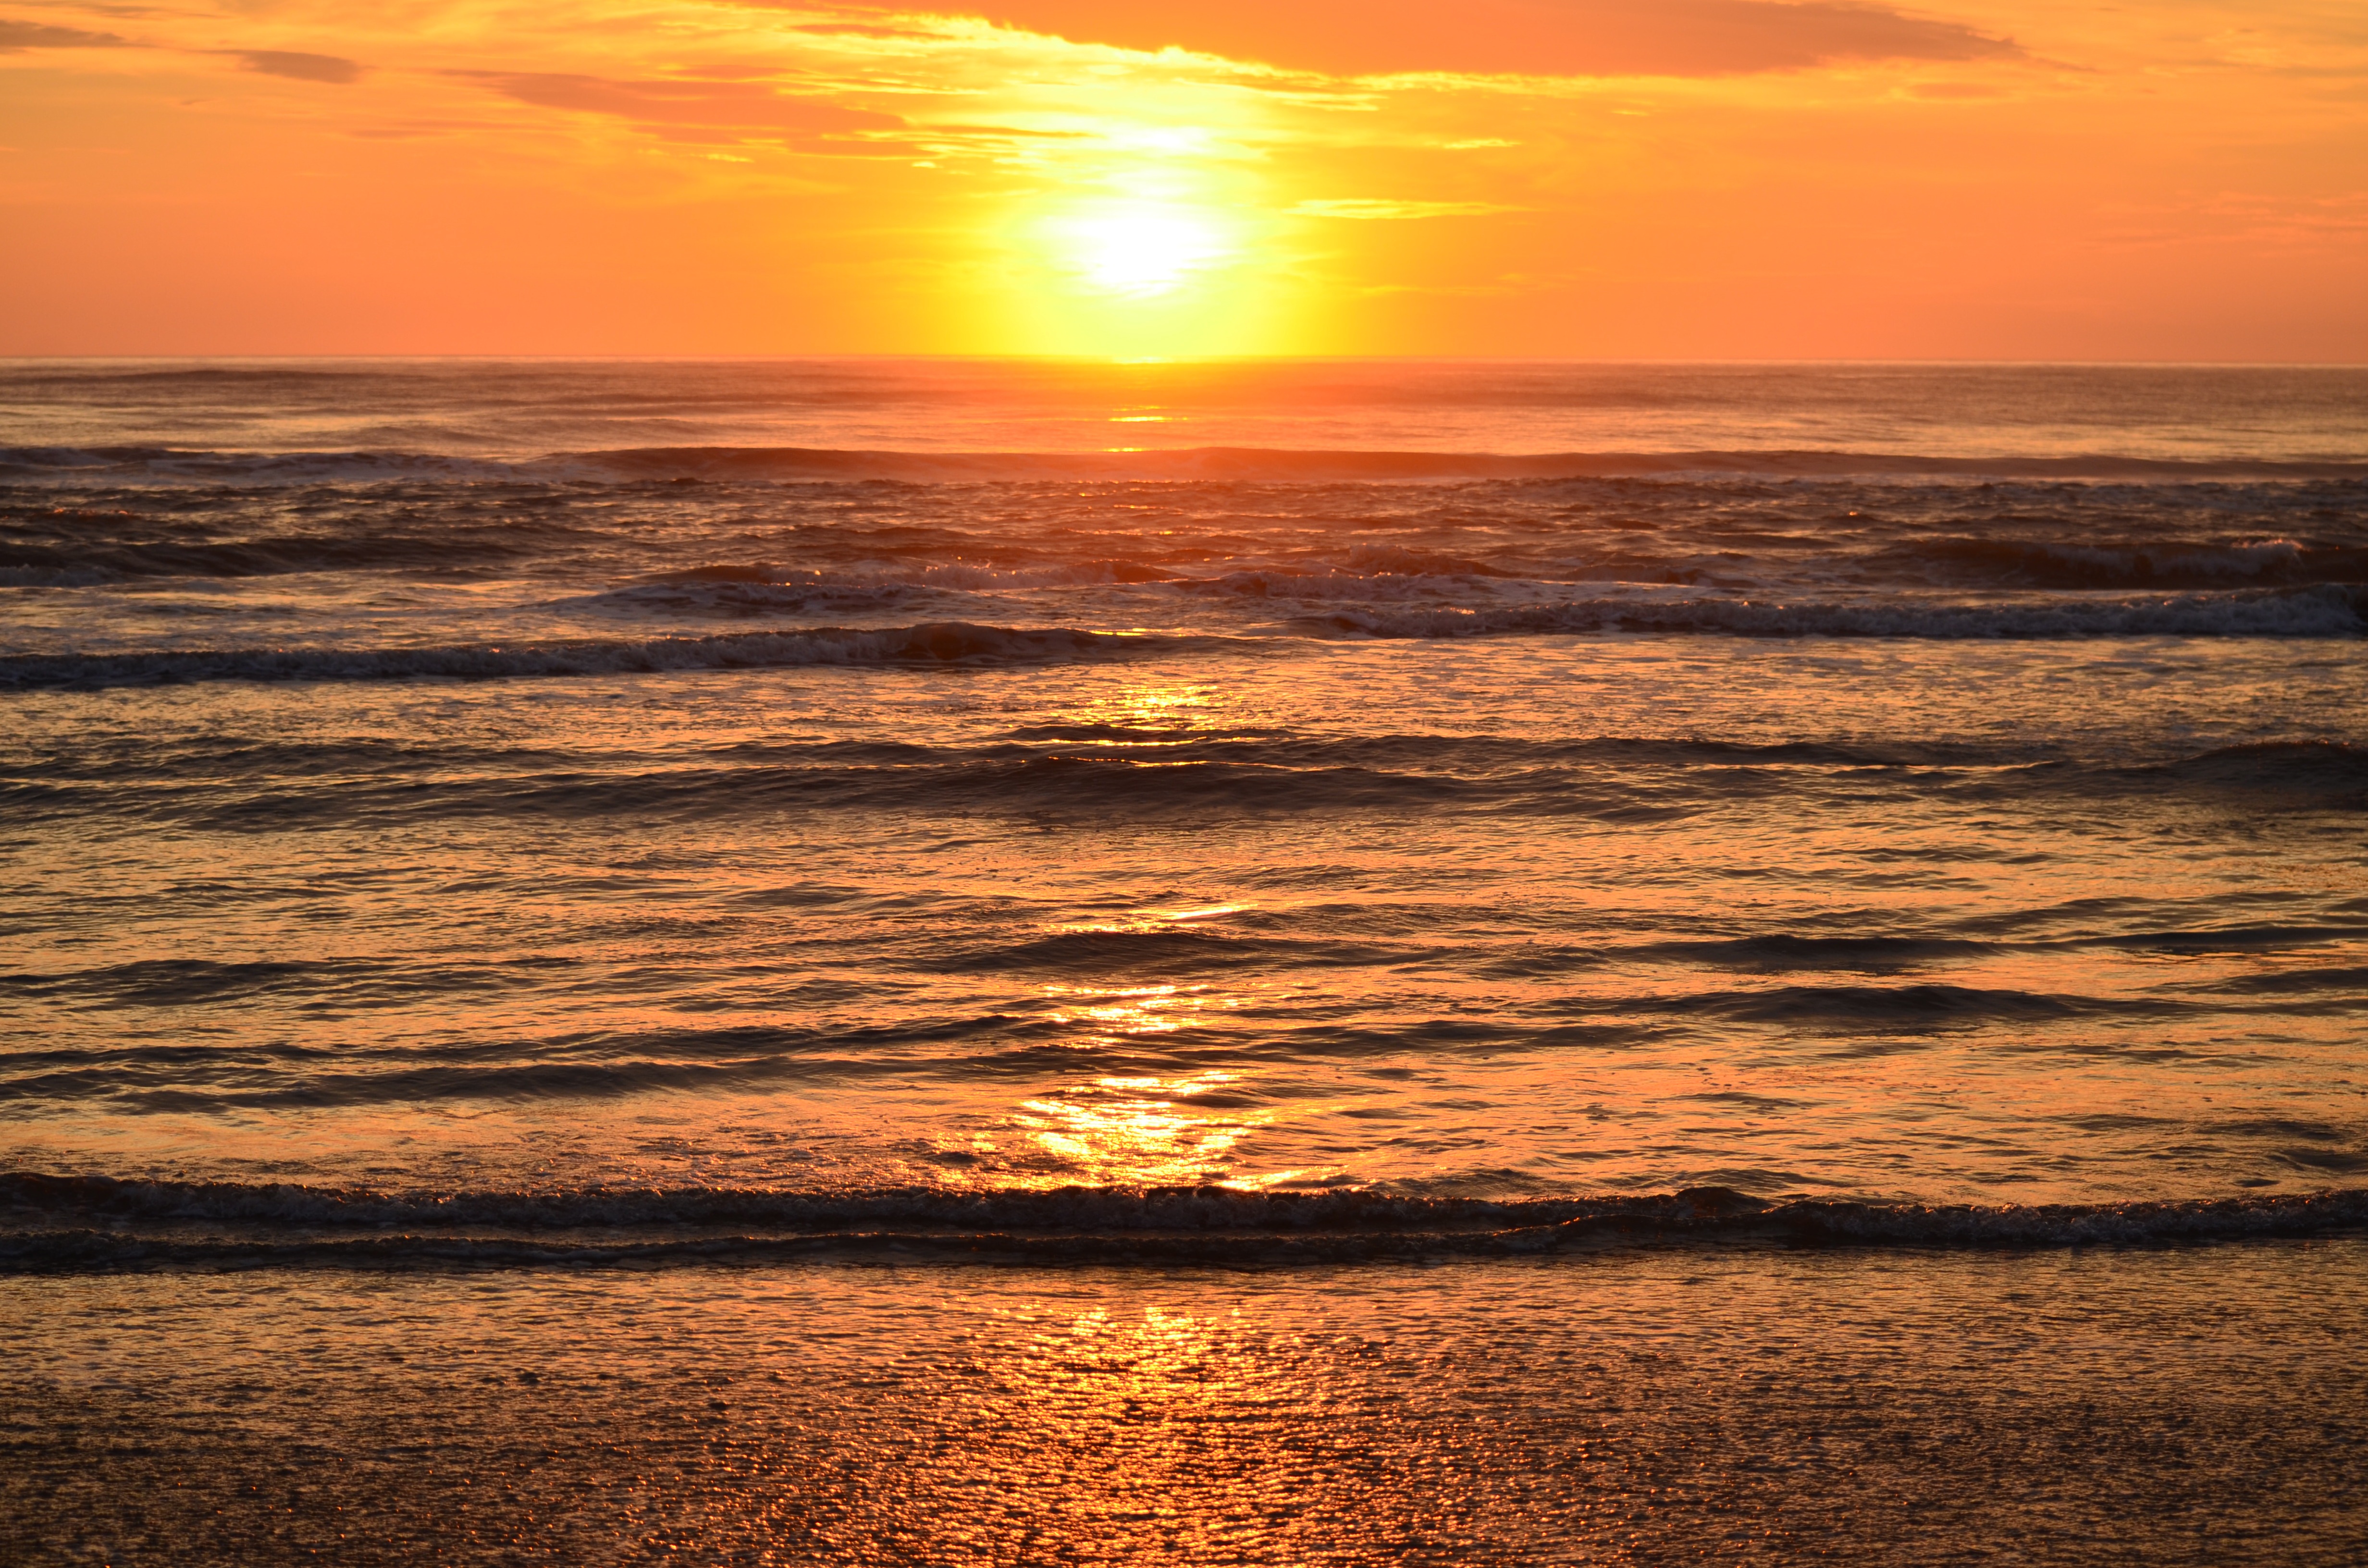
beach, sea, coast, sand, ocean, horizon, sun, sunrise, sunset, sunlight, morning, shore, wave, dawn, summer, dusk, evening, holidays, litoral, sol, afterglow, beira mar, wind wave